Santa Ana Army Air Base

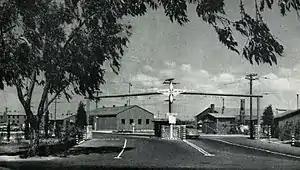
Base gate in 1943

The first group of 50 cadets arrived on 20 February 1942. On 25 February 1942 the headquarters and headquarters squadron with its enlisted men and approximately 2,000 cadets arrived to begin training. By March there were 5,000 cadets on the base. Cadets lived in tents until the new barracks could be completed. Instruction began in March for a nine-week course. In May 1942 the base was organized into wings, groups and squadrons. A wing consisted of ten squadrons, divided into two groups. A squadron usually had about 180 men. This was broken into flights and then squads. The first class of 2,601 cadets graduated on 1 July 1942. By the end of 1942 the annual rate of graduates from the Pilot School was over 45,000. To carry out this program, the Air Force had recruited a faculty of over 250 well-trained and experienced high school, college and university teachers who later became officers in the Air Corps.